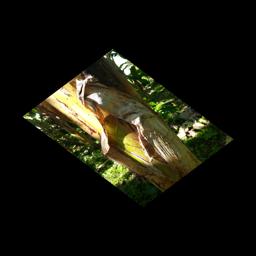
Label: PSEUDOSTEM WEEVIL